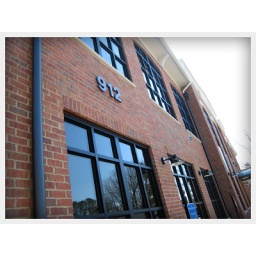
Going Interactive - a digital creative agency - front of office building 912 located in Roswell GA.